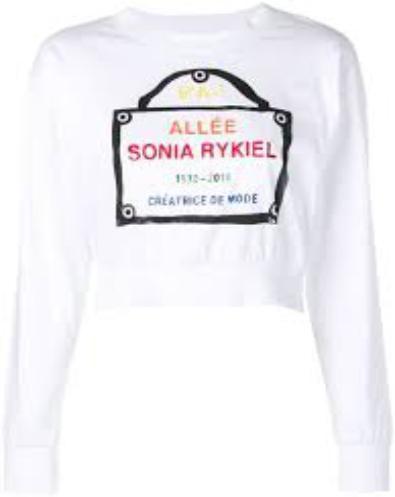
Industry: Clothes